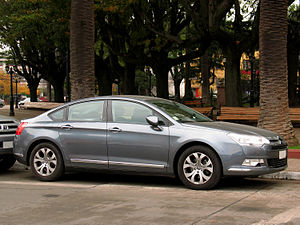
Citroën / Udmærkelser
Citroën C5, Årets Bil i Spanien og i Italien
Citroën er et fransk bilmærke og en del af PSA Peugeot Citroën-koncernen. Virksomheden har hovedsæde i Saint-Ouen i Seine-Saint-Denis i Frankrig.